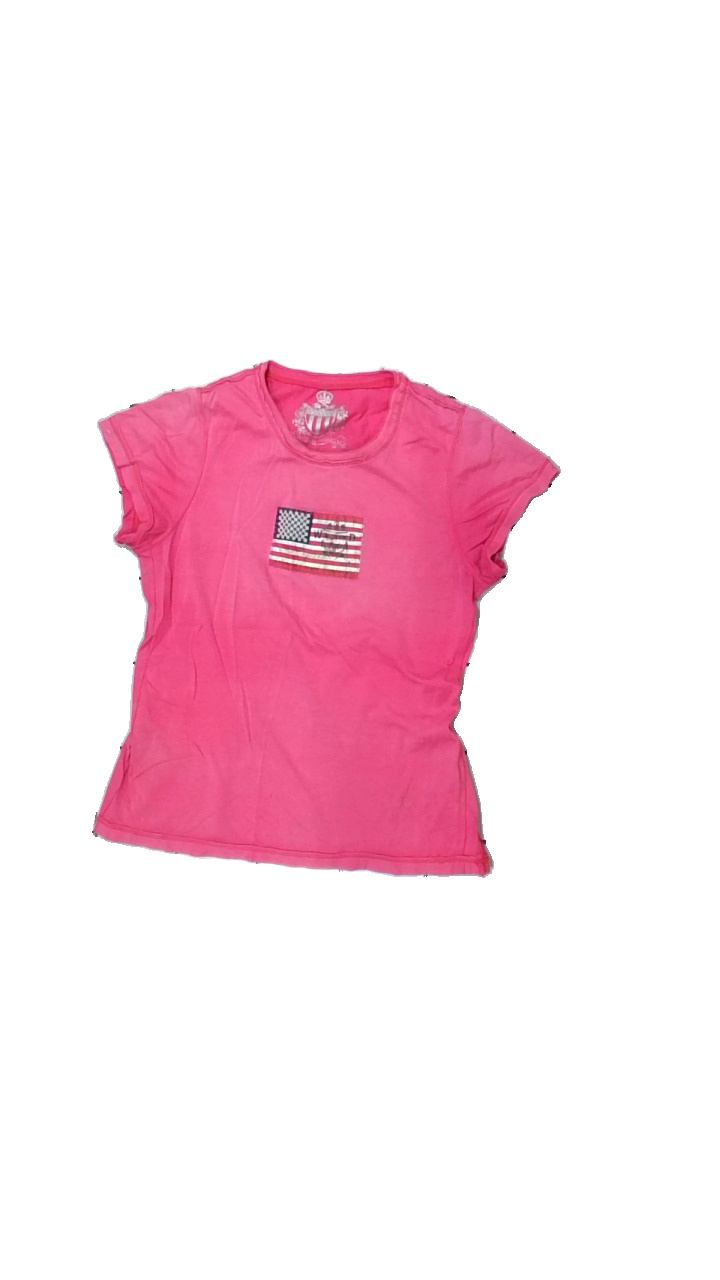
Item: T-shirt (Ladies)
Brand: Unlimited Company
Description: rosa t-shirt med flagga, hål armhåla och fläckar över hela
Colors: Pink, Red, White, Multicolor
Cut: Regular
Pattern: Other
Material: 100% cotton
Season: All
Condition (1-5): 2
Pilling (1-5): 5
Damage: hål armhåla
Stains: Major
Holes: Minor
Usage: Export
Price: <50